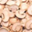
Label: mushroom